Wildlife of the Philippines

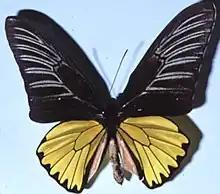
"Troides magellanus", also known as the Magellan birdwing butterfly

Among the seas of the Philippines' 7,107 islands there is great diversity of marine animals. "Butanding", or whale shark, the largest fish, can be found in the province of Sorsogon. The dwarf pygmy goby or Philippine goby ("Pandaca pygmaea"), is one of the shortest and lightest freshwater fish in the world with a size of 9-11 mm; about the size of a grain of rice. The milkfish or "bangus" ("Chanos chanos"), can also be found in oceans and can be cultivated in freshwater of Hagonoy, Bulacan, and other provinces. Yellow-fin tuna, blue marlin, red snapper, swordfish, flying fish, parrot fish, puffer fish, jack, manta ray, and pink salmon are also found in the Philippines. The biggest clam, "Tridacna gigas", is found in the Philippines. One of the heaviest bony fish in the world, the ocean sunfish ("Mola mola"), can also be found in the country.